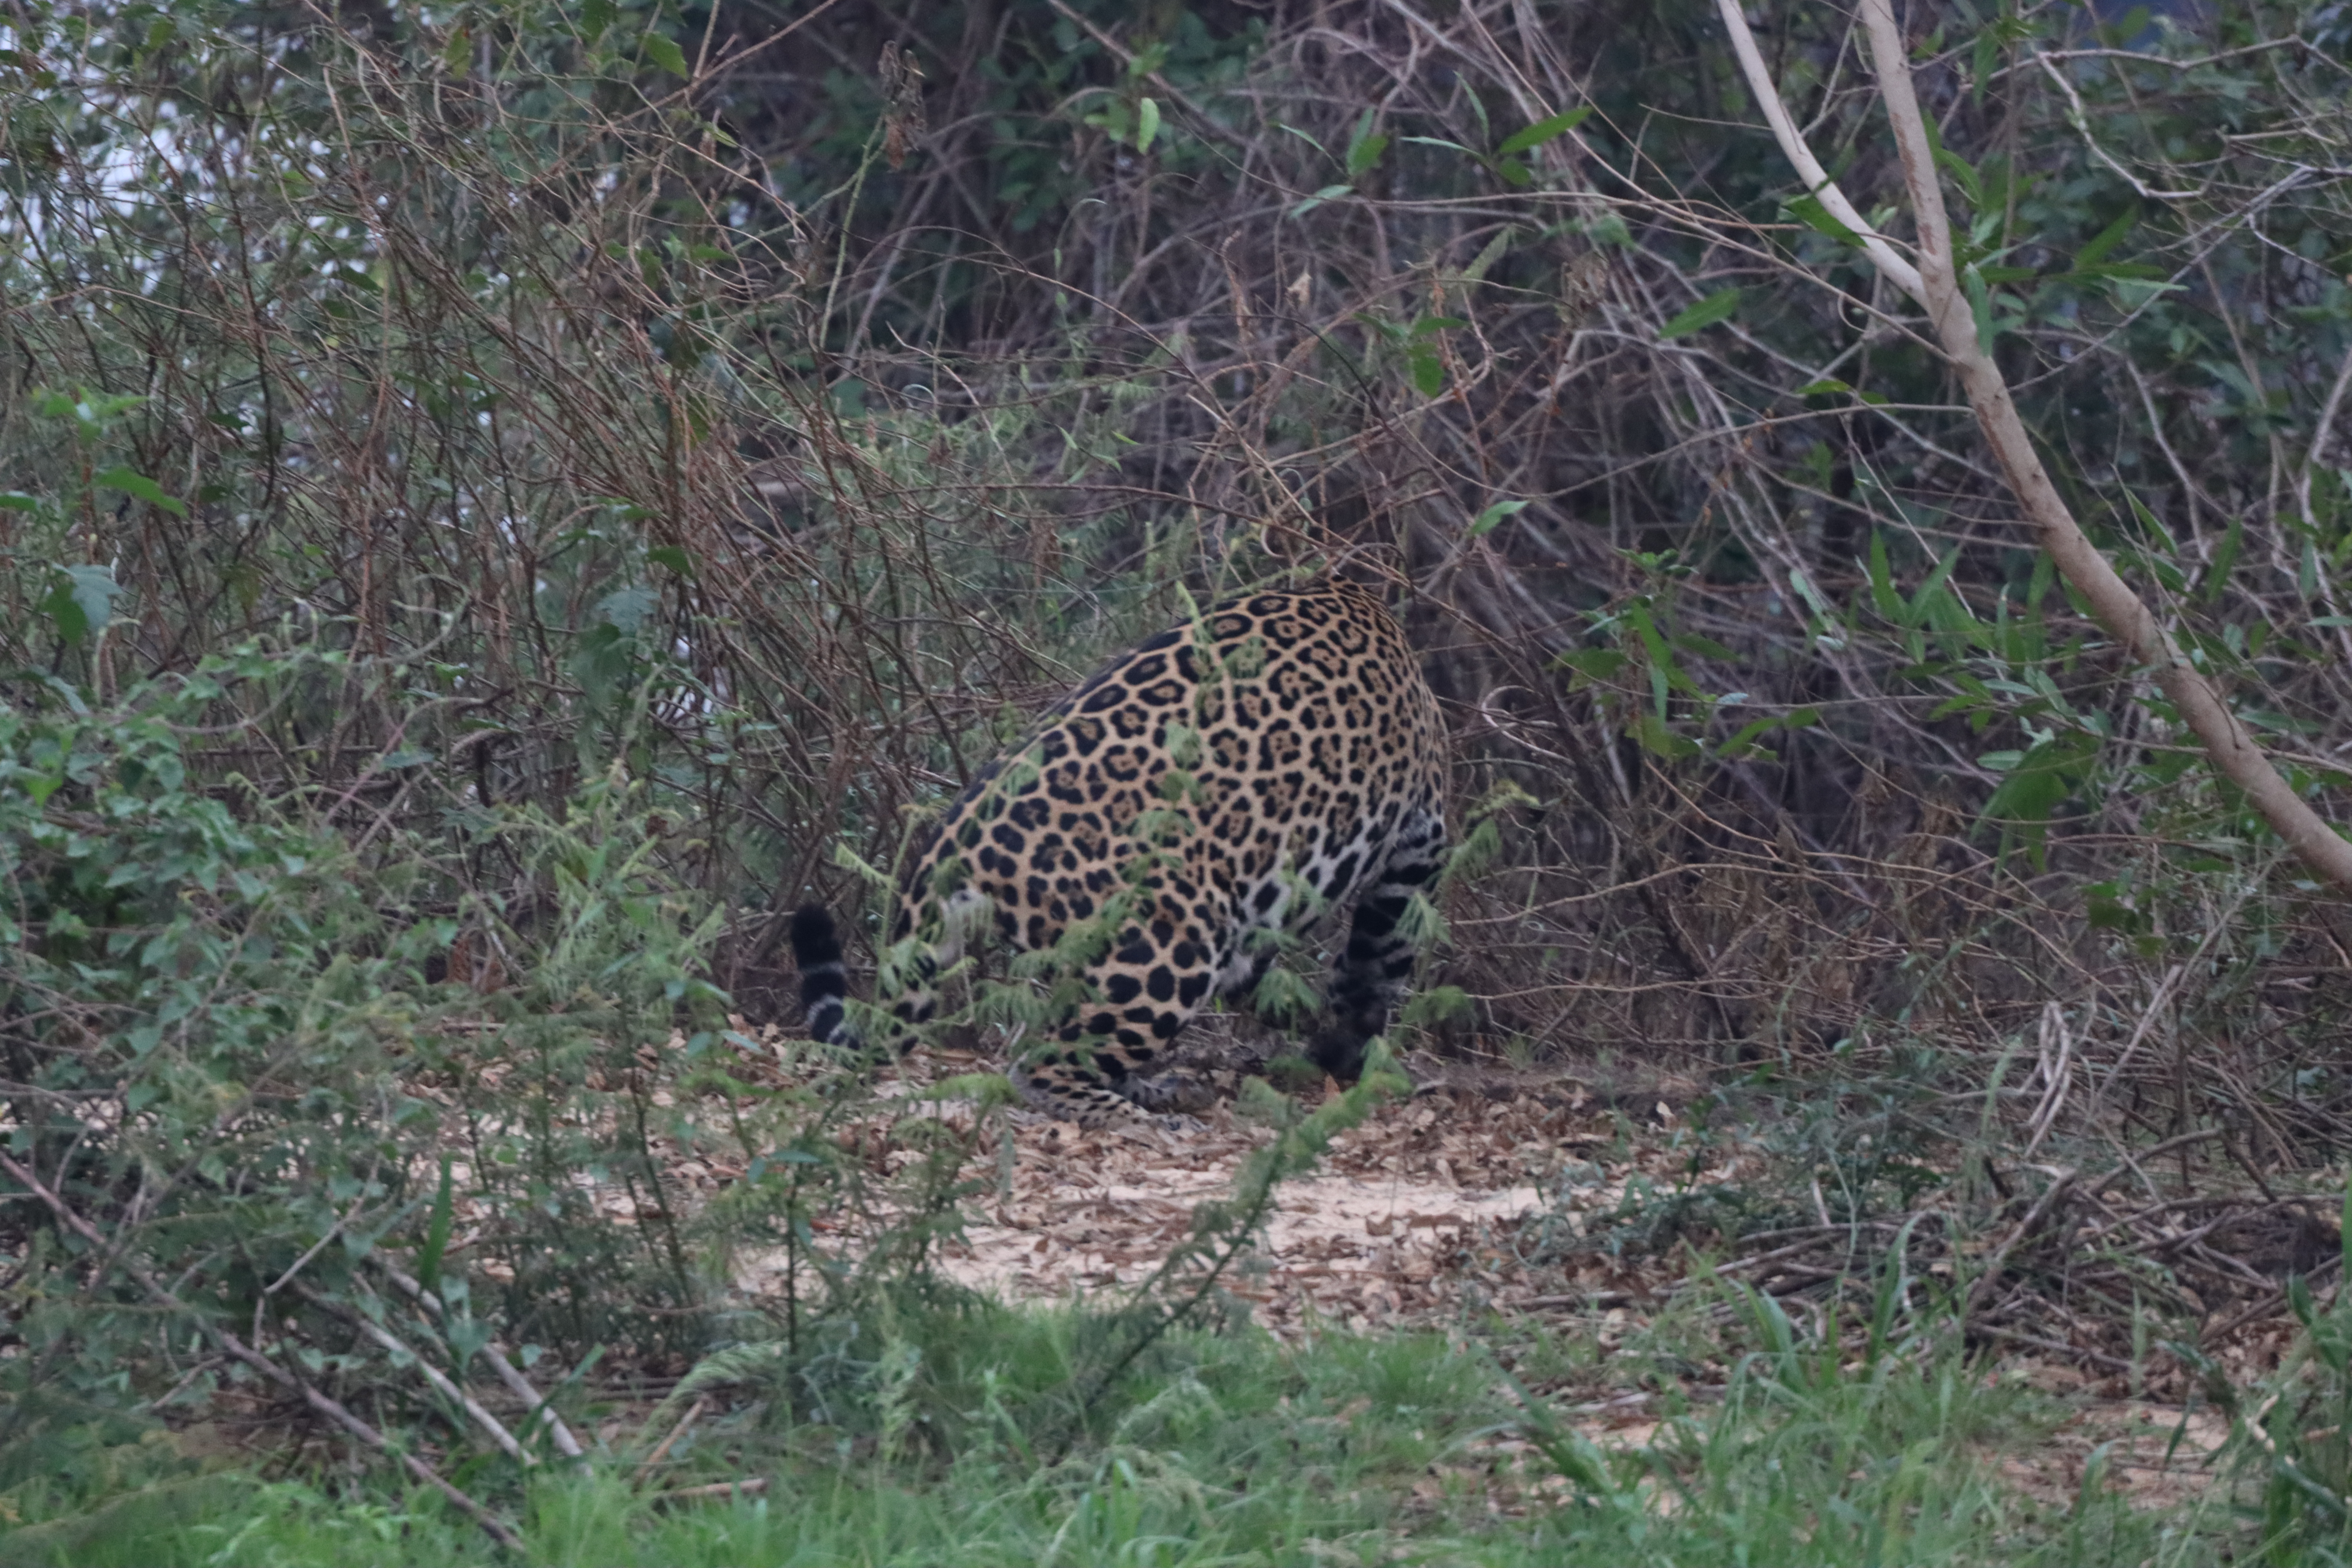
Jaguar: Pixana